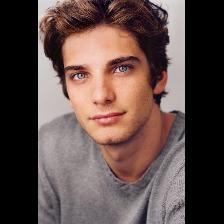
Label: Human